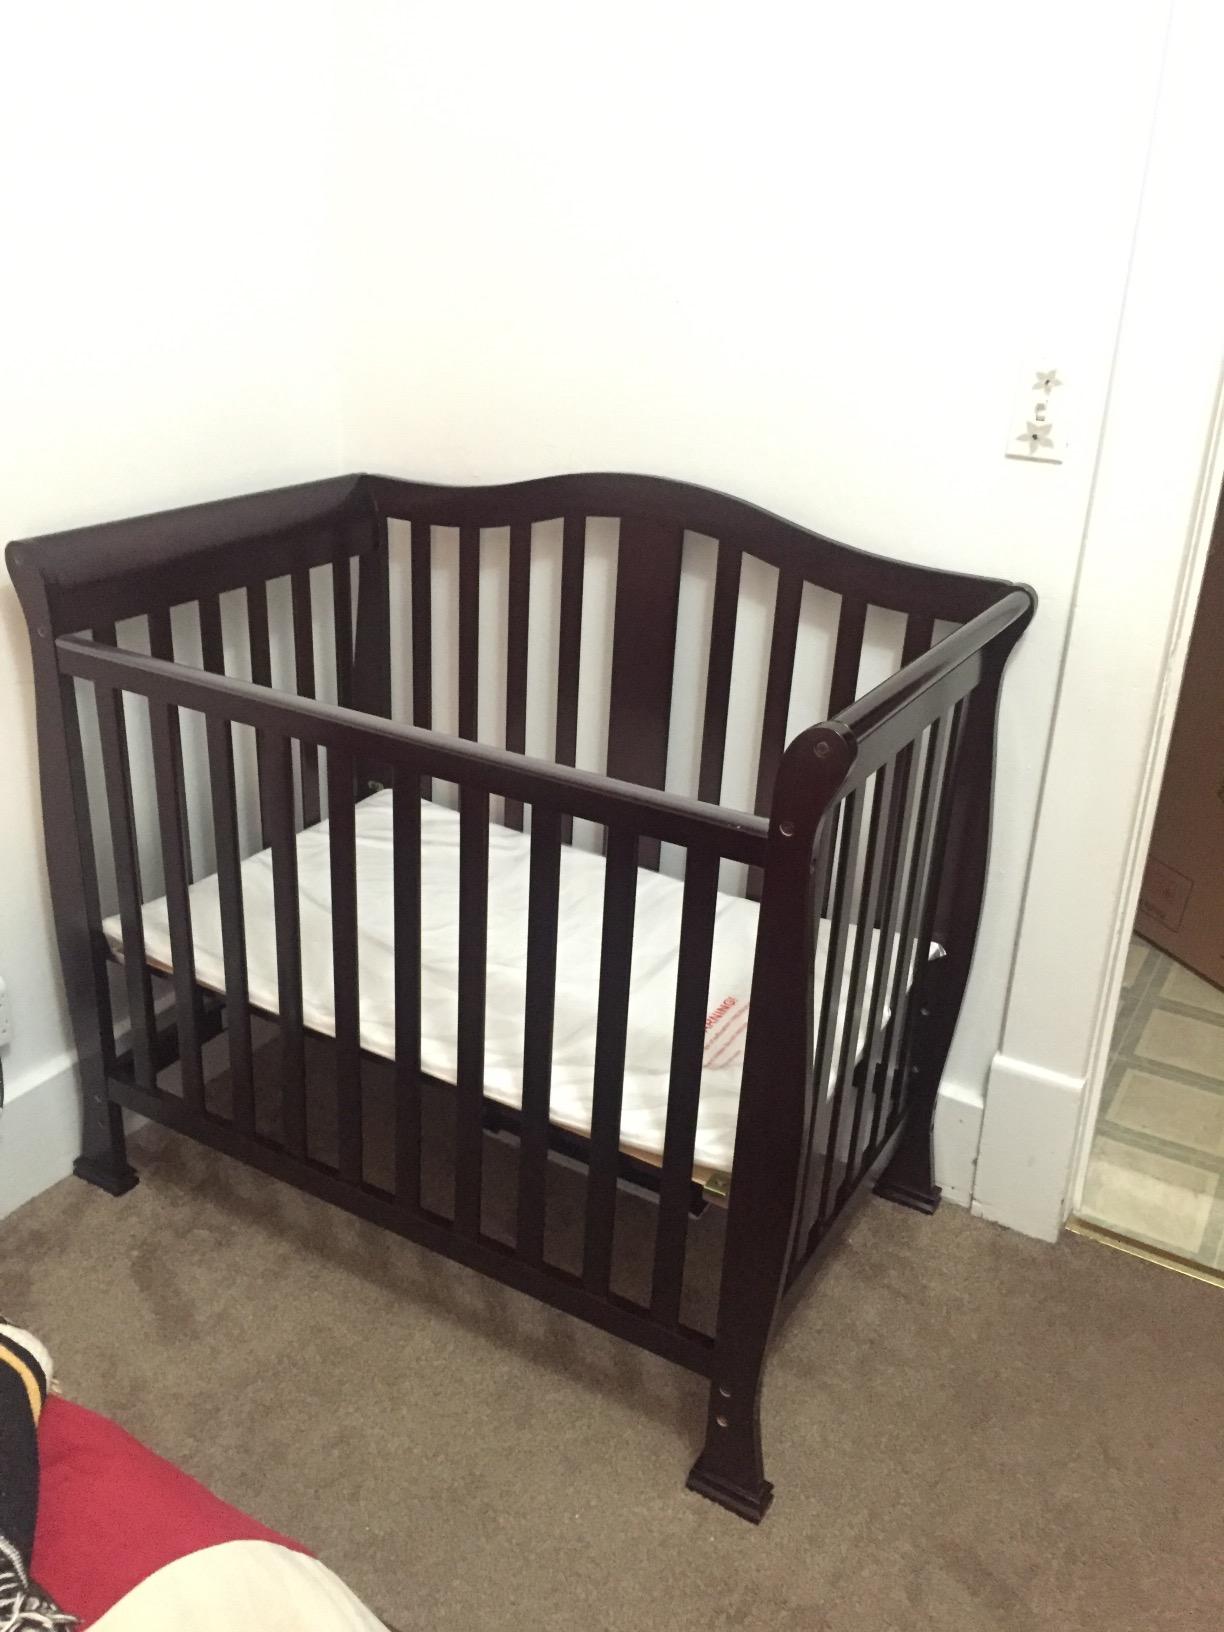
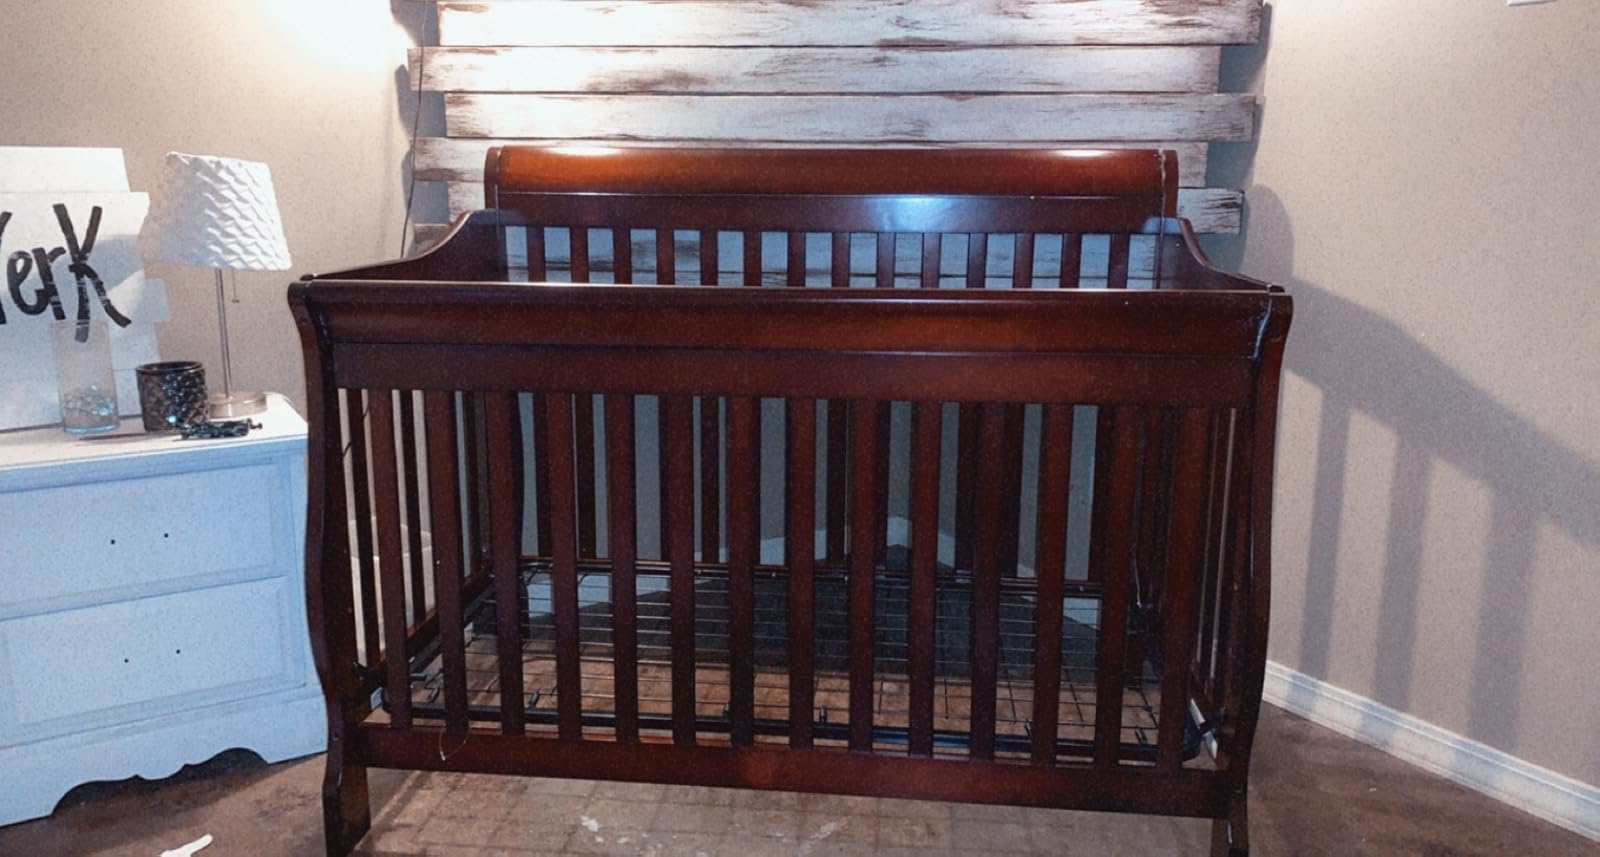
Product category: products_crib
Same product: no